Jasmyne Spencer

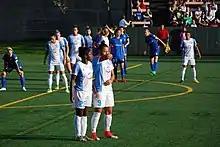
Spencer (23) during a match for the Orlando Pride, May 2017.

In November 2015, Orlando Pride selected Spencer as their fourth pick in the 2015 NWSL Expansion Draft. She scored her first goal for the Pride — a game-winner — during a 1–0 win over the Houston Dash on June 24. The goal was named Goal of the Week for Week 10 of the 2016 season. Two days later, she scored the team's lone goal during a 2–1 loss against Portland Thorns FC.